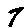
Label: 7